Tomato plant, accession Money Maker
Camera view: vertical (180 deg); turntable rotation: 270 degrees
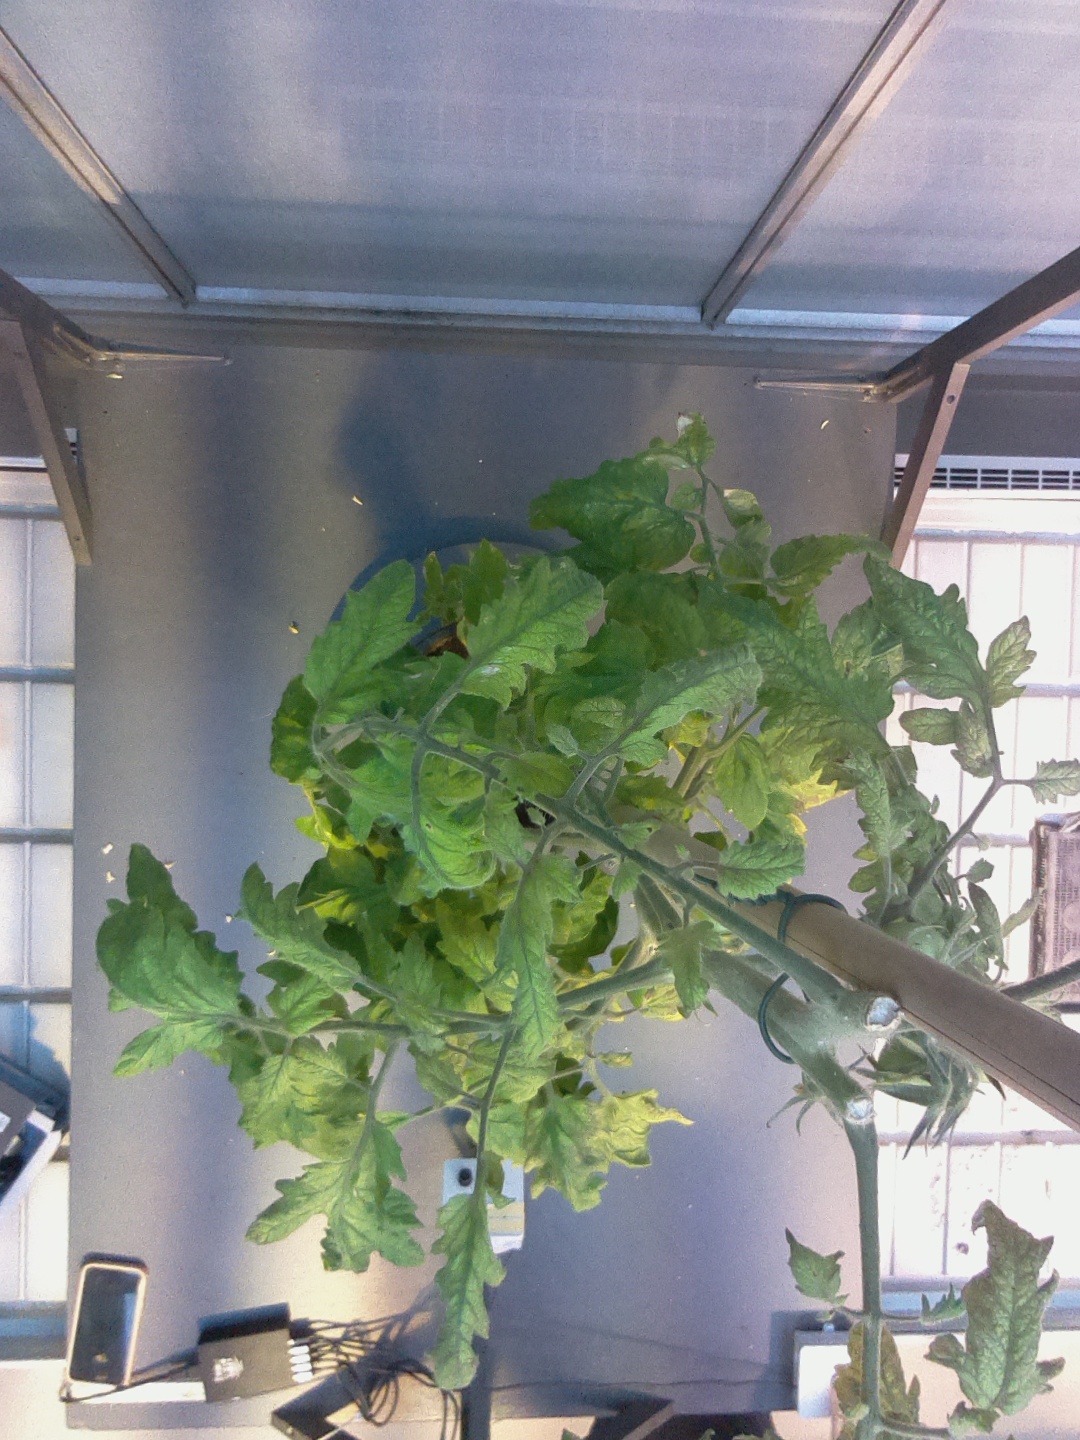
BBCH growth stage 79: 90% -100% of final fruit size